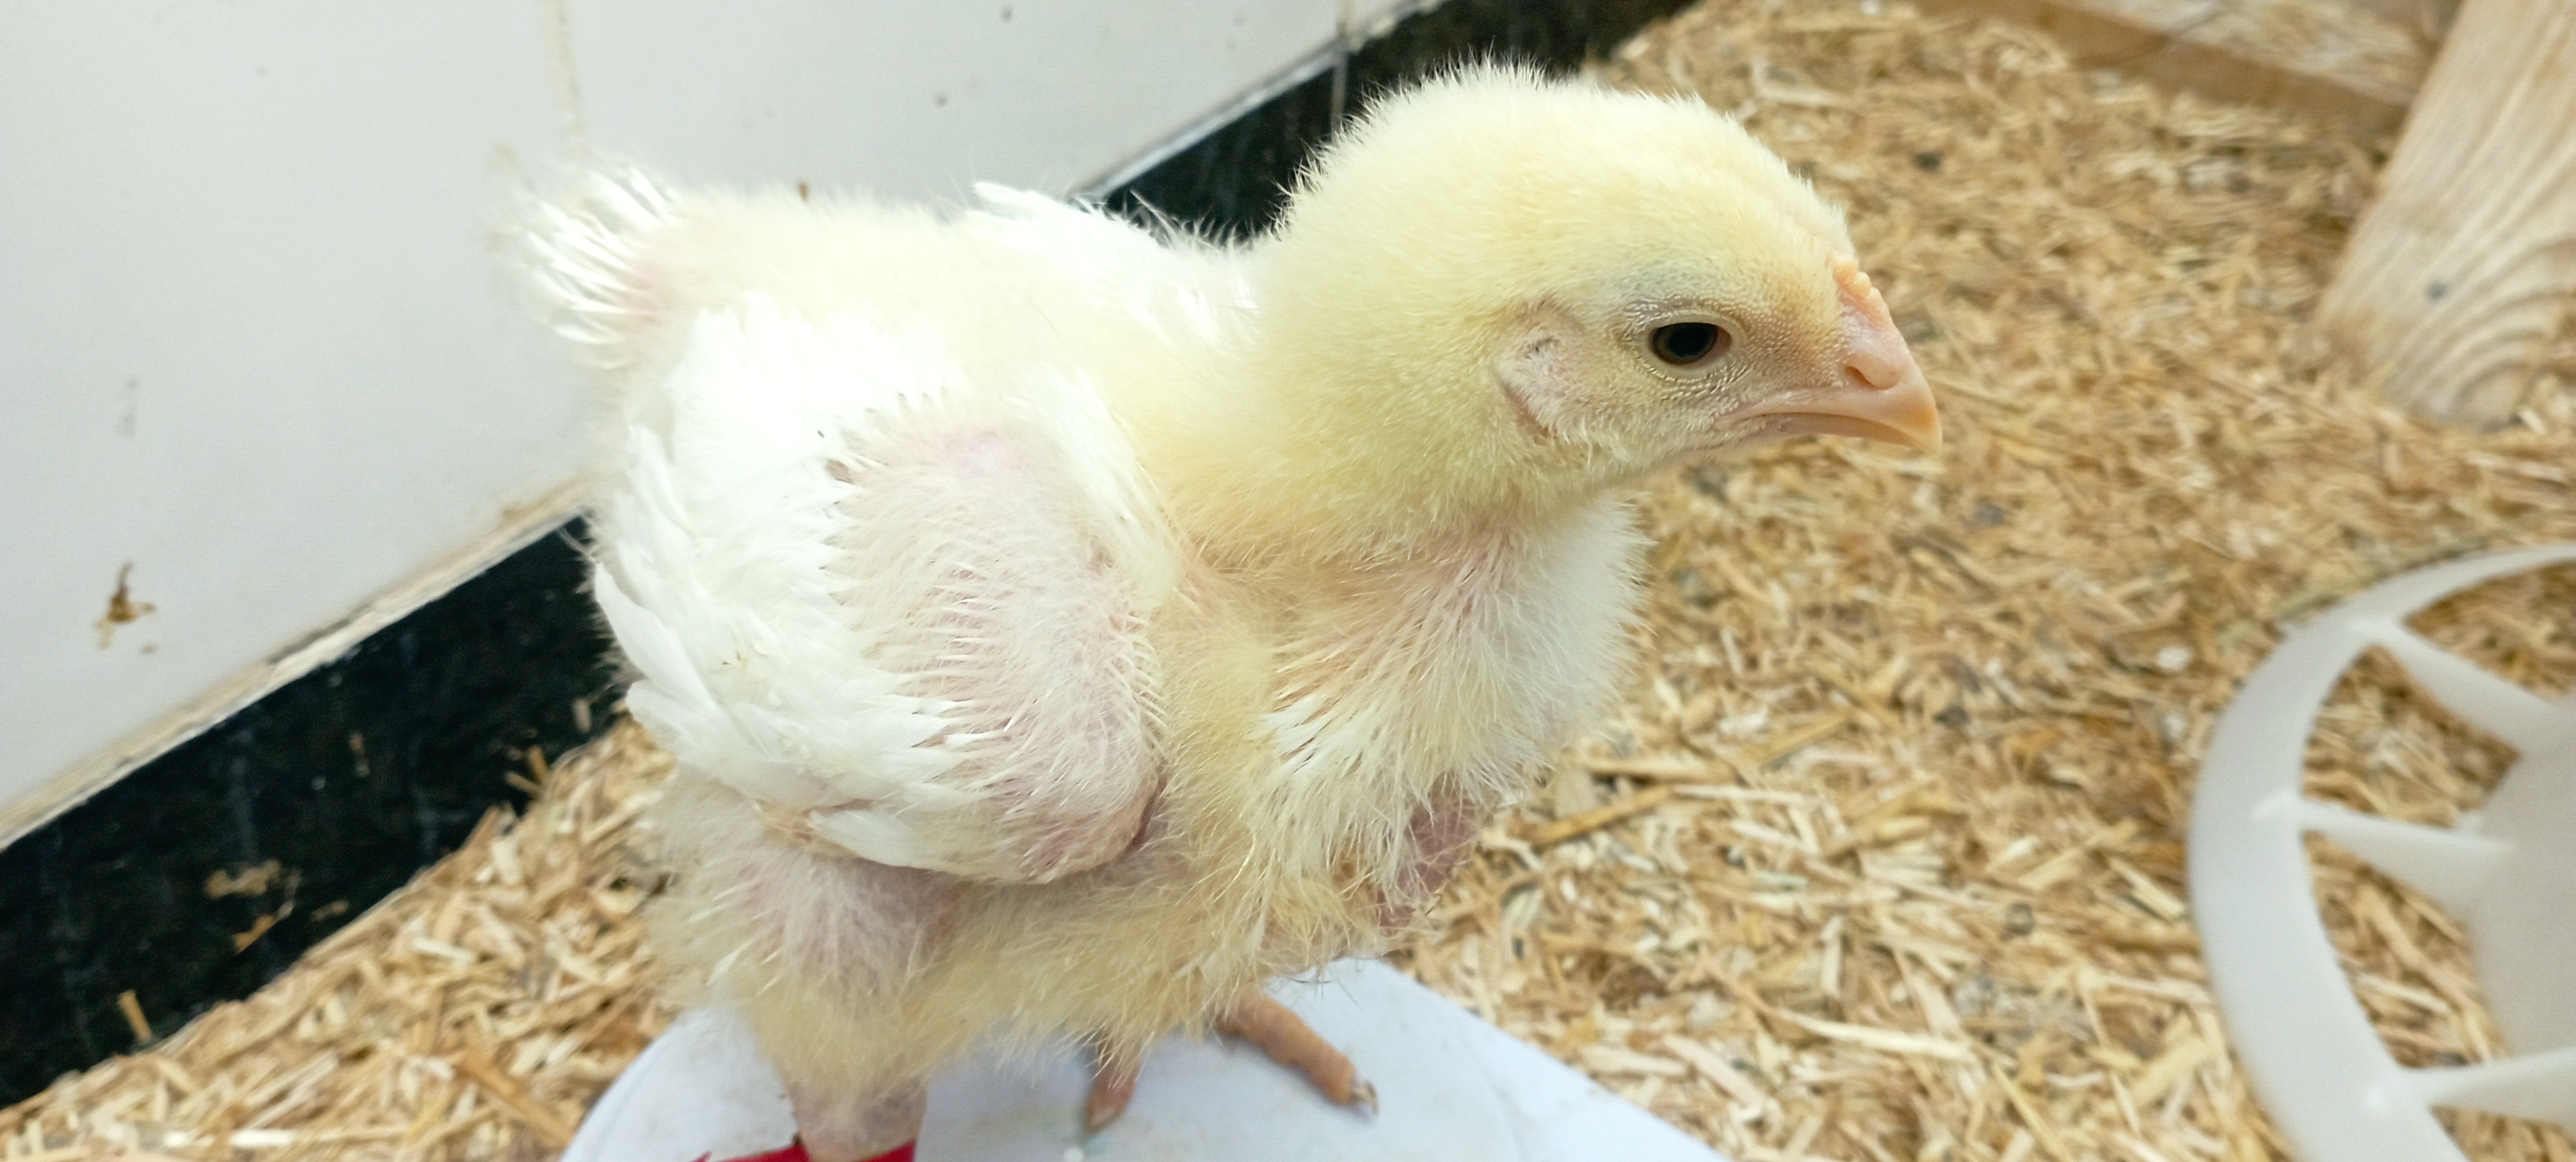
Weight: 569 g